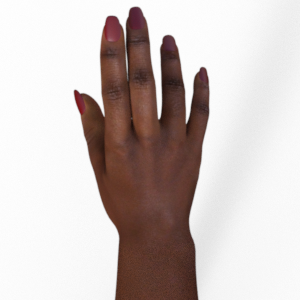
Label: paper